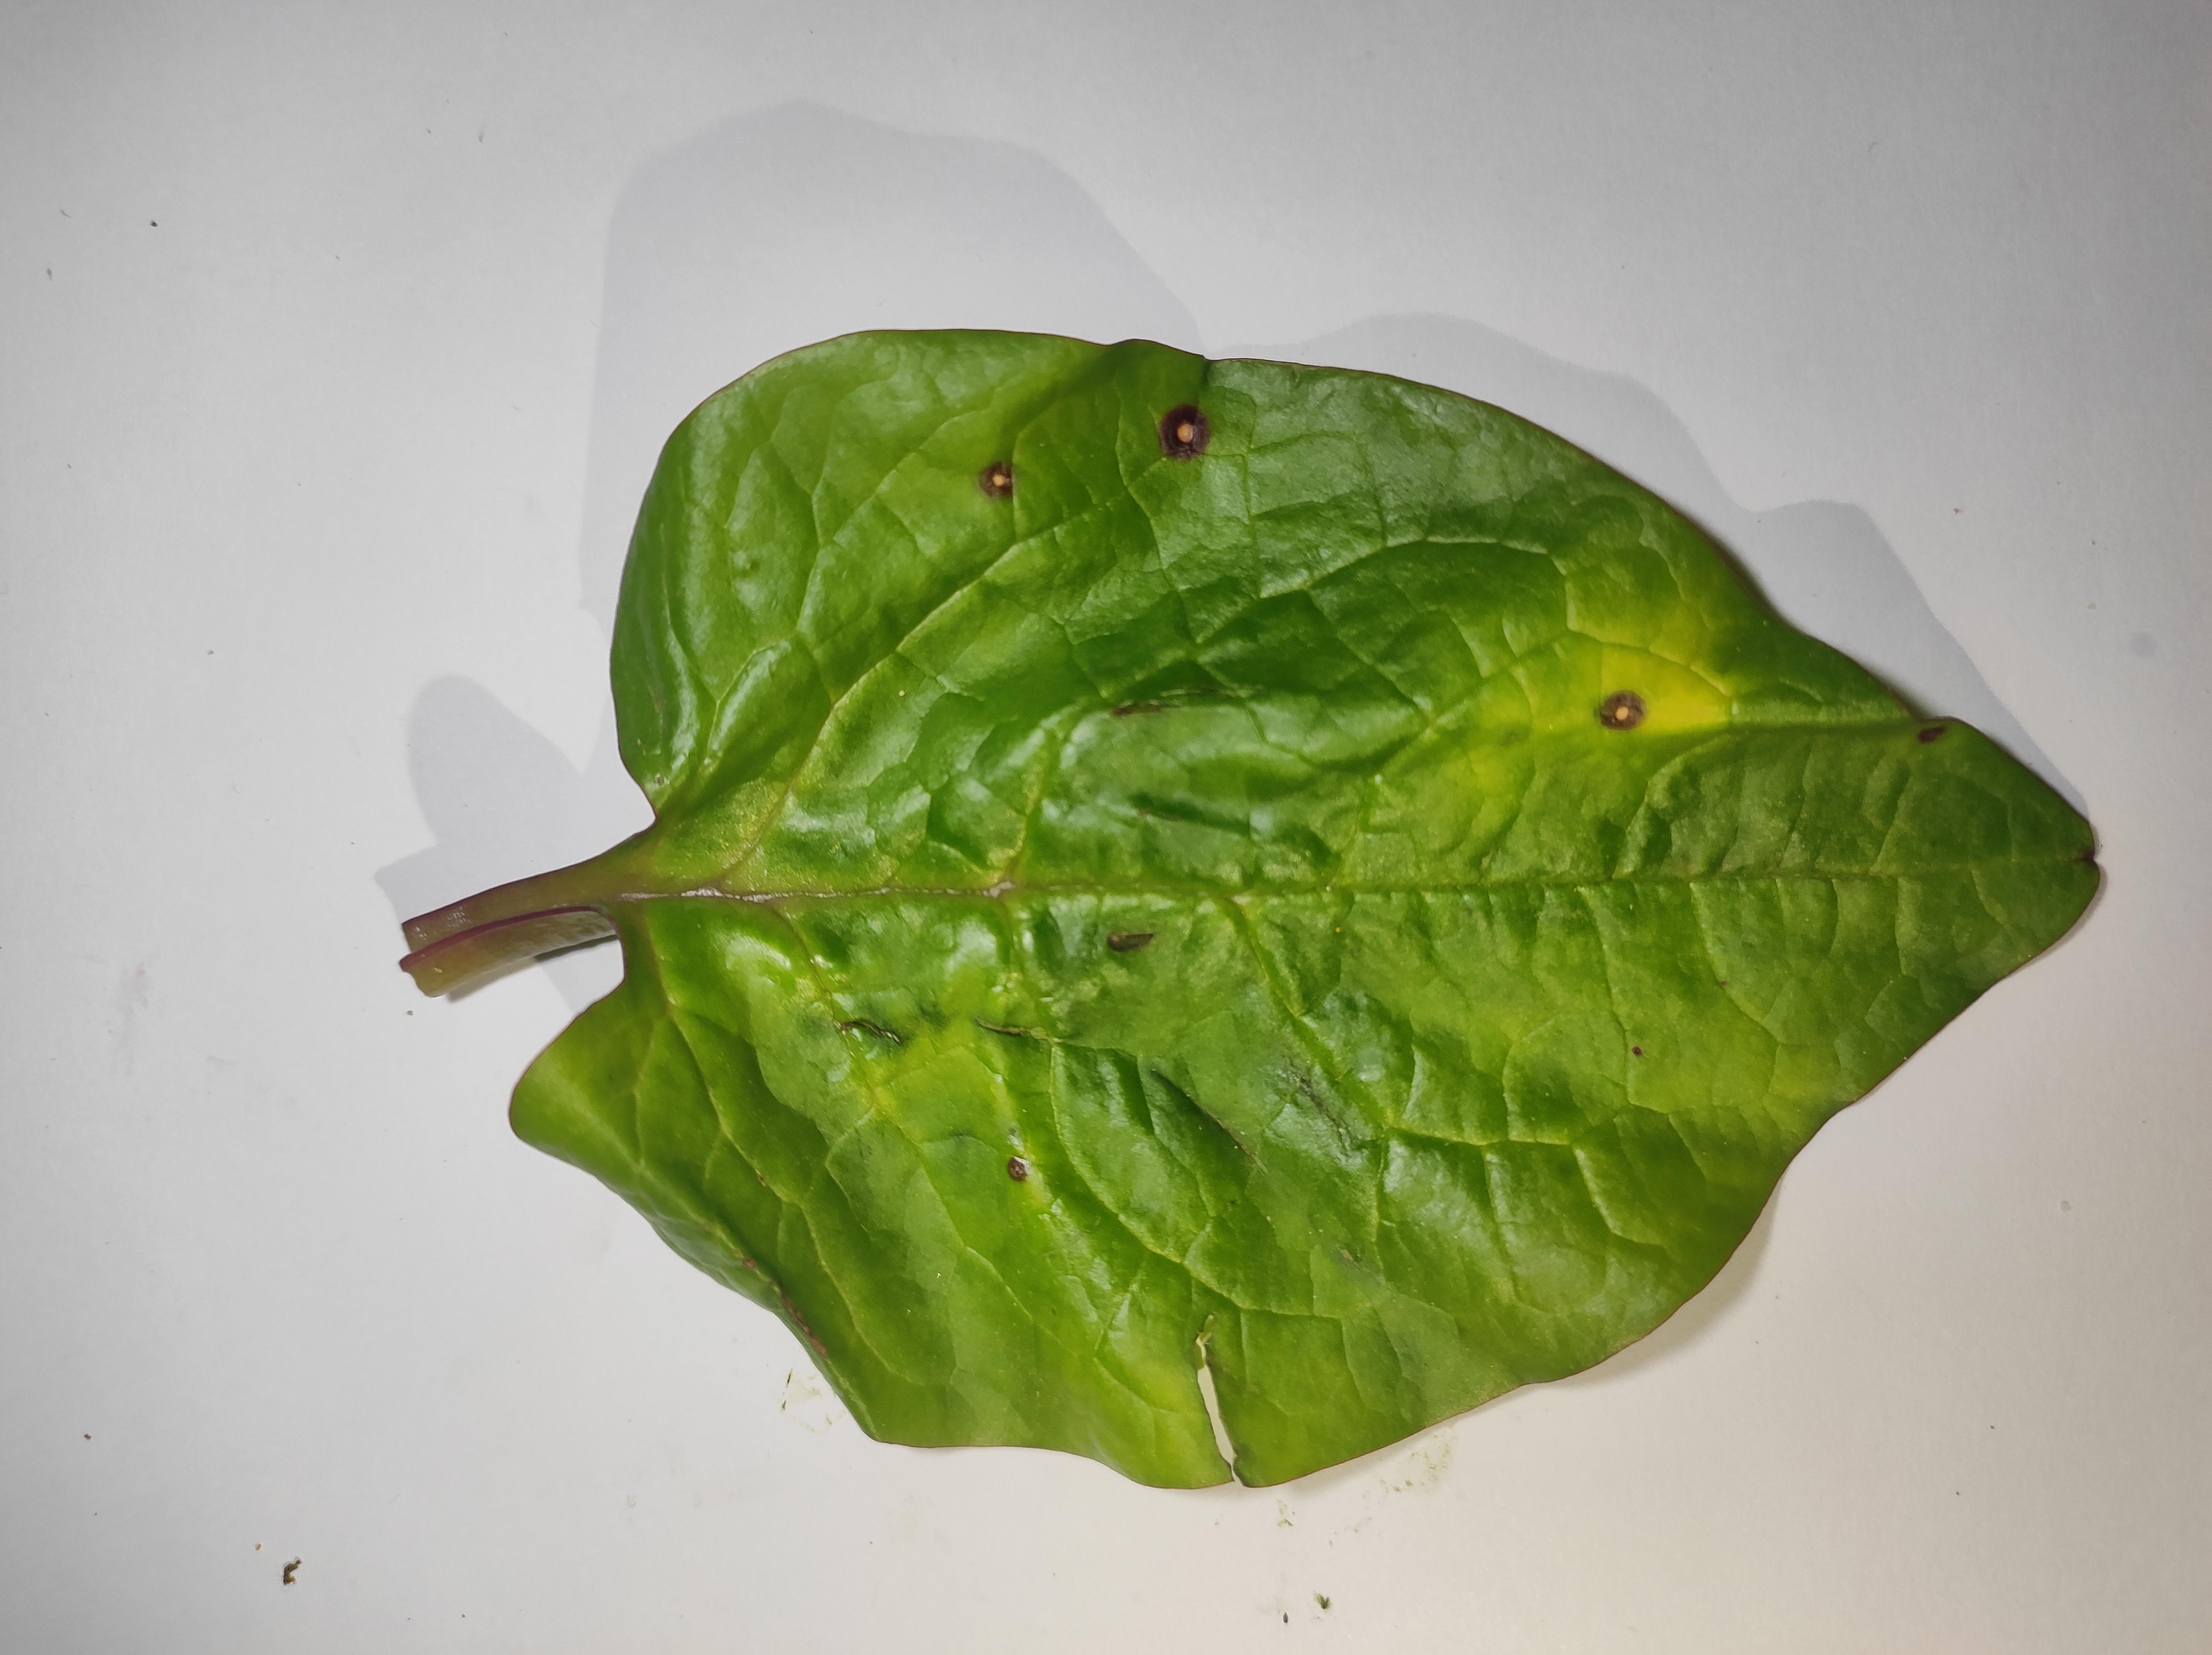
Label: anthracnose_leaf_spot